Olga Naidenova

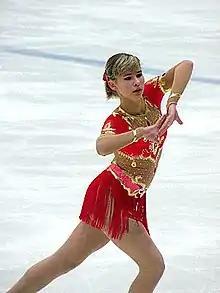
Naidenova in 2004.

Olga Vladimirovna Naidenova (born 8 December 1987) is a Russian former competitive figure skater. She is the 2003 Nebelhorn Trophy bronze medalist and won three ISU Junior Grand Prix medals, including gold at the 2002 Pokal der Blauen Schwerter. She was selected to compete at the 2003 World Junior Championships, where she placed 15th, and qualified for the 2004 ISU Junior Grand Prix Final, where she placed 7th.